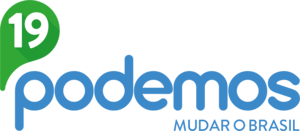
Podemos, dénommé jusqu'en 2017 Parti travailliste national, est un parti politique brésilien fondé en 1945, interdit en 1965 puis refondé en 1995. Il est d'obédience centriste.